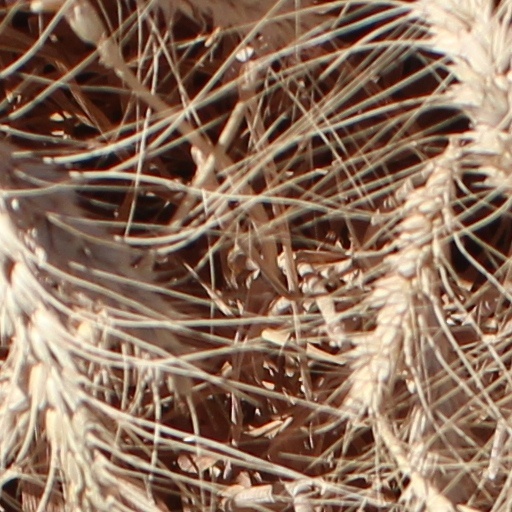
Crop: wheat